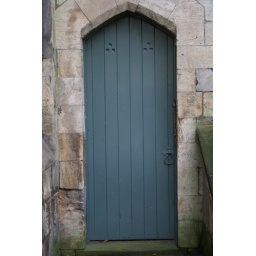
A blue door set in a stone wall in York, England, U.K.